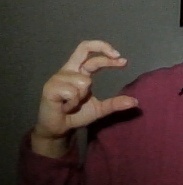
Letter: thal